Destruction (2016)

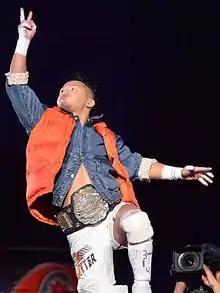
Kushida, who defended the IWGP Junior Heavyweight Championship in the main event of Destruction in Tokyo

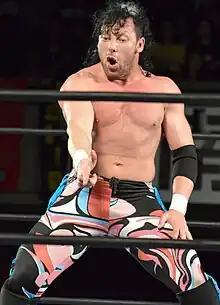
Kenny Omega defended his status as the number one contender to the IWGP Heavyweight Championship in the main event of Destruction in Hiroshima

Destruction in Tokyo was main evented by Kushida defending the IWGP Junior Heavyweight Championship against Bushi. The two previously faced off for the title on February 14 at The New Beginning in Niigata, where Kushida retained the title. Afterwards, Bushi began eyeing a rematch opportunity with Kushida, which eventually came during the 2016 Best of the Super Juniors tournament, where Bushi defeated Kushida in their final round-robin match on June 6, eliminating the reigning IWGP Junior Heavyweight Championship from the finals of the tournament. Following the match, Bushi made a challenge for a title match, which was made official on August 22, the day after Kushida had won the 2016 Super J-Cup. In the buildup to the title match, NJPW noted the similarities between the two wrestlers with both being 33-years old and having come to NJPW from other organizations (Kushida from Smash and Bushi from All Japan Pro Wrestling). Despite having already been granted the title shot by NJPW, Bushi suggested he would boycott the match unless he was nominated as the challenger by Kushida himself. After being pinned by Bushi in a six-man tag team match on September 12, Kushida officially appointed Bushi as his next challenger. Destruction in Tokyo would also feature another title match, where Katsuyori Shibata defended the NEVER Openweight Championship against Bobby Fish. This match was made as a result of events that took place at a Ring of Honor (ROH) event in Las Vegas, Nevada on August 20, where Fish successfully defended the ROH World Television Championship against Shibata. Fish would be the first junior heavyweight wrestler to challenge for the NEVER Openweight Championship since April 2014. In the week leading to the title match, Shibata was sidelined with a cervical spine injury, forcing him to miss NJPW's September 14 and 15 events. However, it was announced that the title match would go on as scheduled.